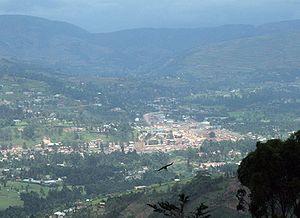
Kabale est une ville du sud-ouest de l'Ouganda, capitale du district homonyme.